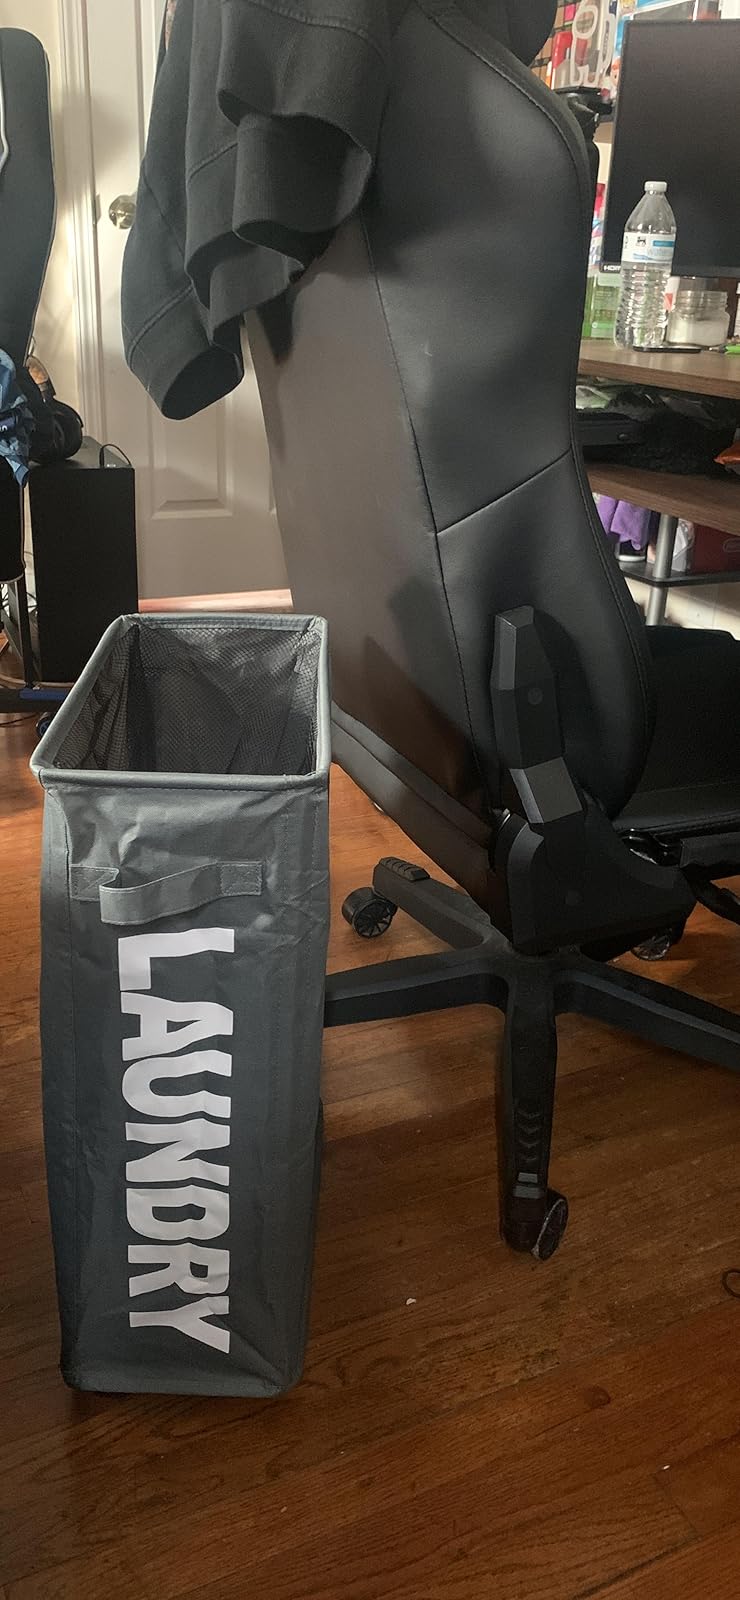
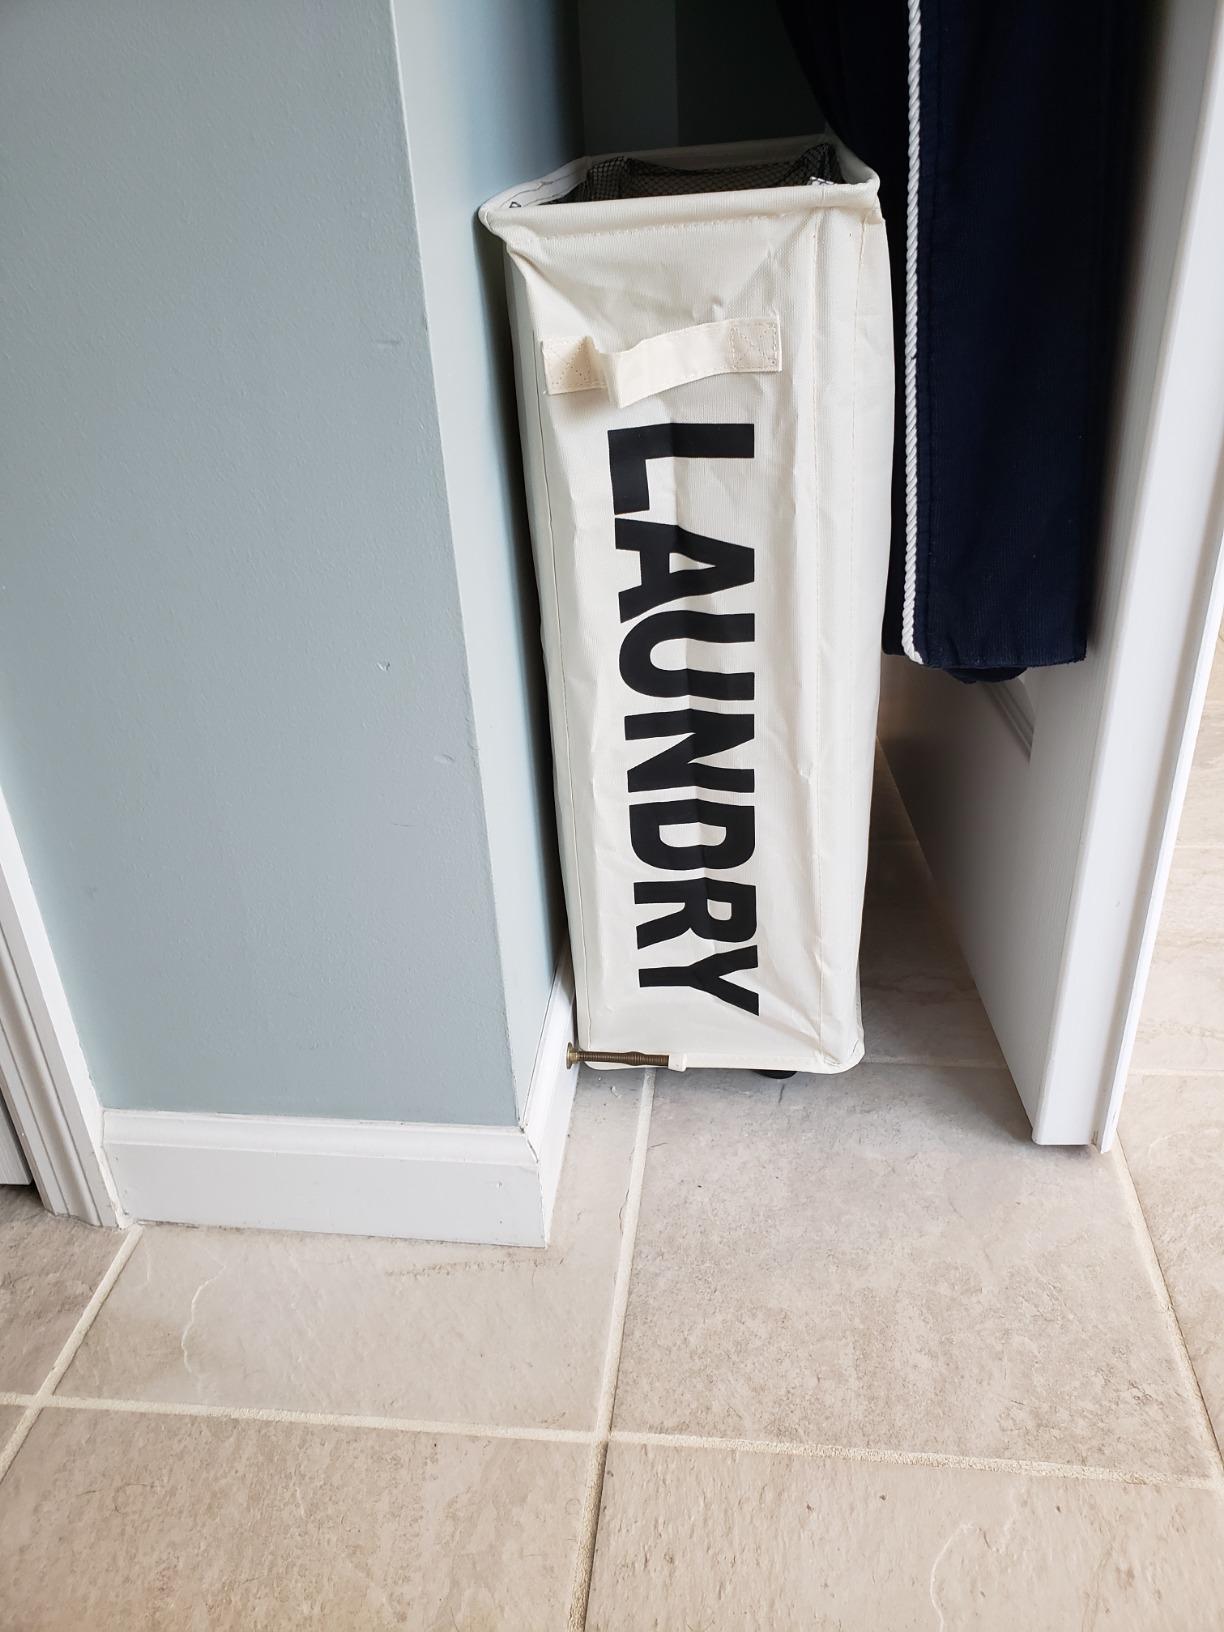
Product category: items_hamper
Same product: no